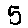
Label: 5